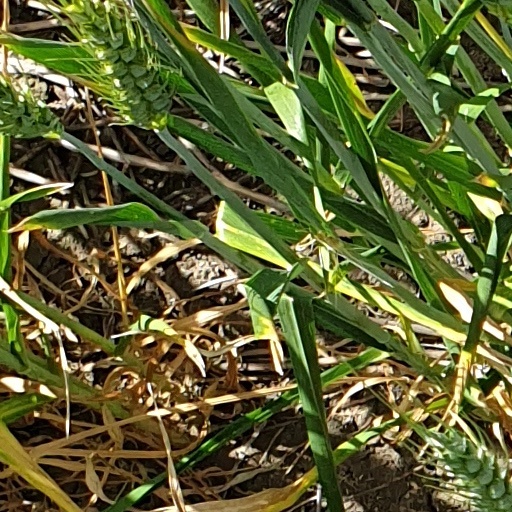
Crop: wheat